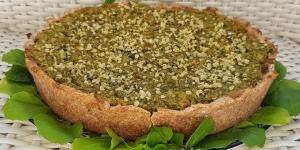
quiche de tofu vegano